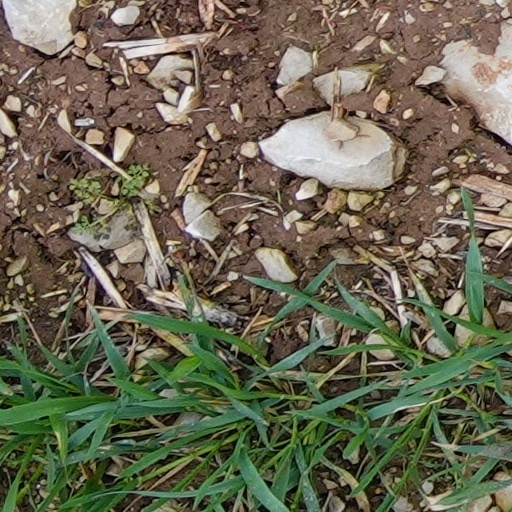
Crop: wheat